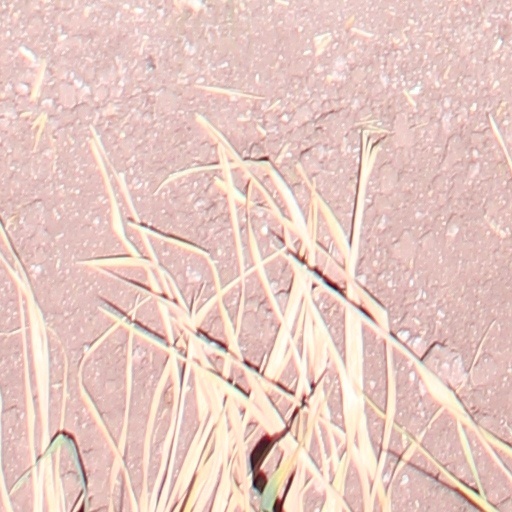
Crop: wheat